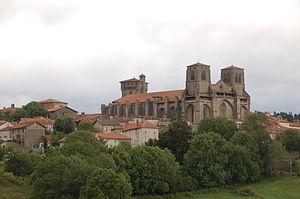
Abbatiale Saint-Robert de la Chaise-Dieu
Cet article recense les monuments historiques de l'ouest de la Haute-Loire, en France.
L'abbaye de la Chaise-Dieu, en Auvergne, est une ancienne abbaye bénédictine, chef de l'ordre casadéen, située sur la commune de La Chaise-Dieu dans le département de la Haute-Loire.